Rancho Mirage, California

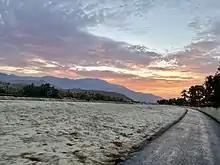
San Jacinto Mountains as seen near Wolfson Park

The annual two-day Rancho Mirage Art Affaire is held in Rancho Mirage Community Park (formerly Whitewater Park) and is a fine art and jazz festival held every November. It is an annual weekend celebration with entertainment, food vendors, and art. The Art Affaire features about 100 arts and crafts exhibits but also food, jazz entertainment, wine tasting, and more. It is Rancho Mirage's biggest community event and attracts 10,000 annual visitors.